Program for Action

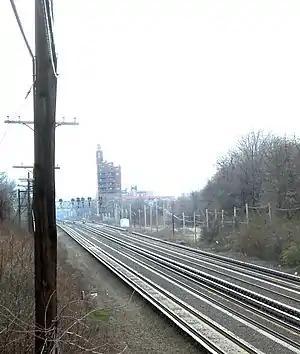
The super-express bypass would have used the outermost trackways of the Long Island Rail Road's Main Line (shown). LIRR service would use the four tracks shown here, which would have been the inner tracks of the bypass.

Phase I's flagship project was the 63rd Street–Southeast Queens line, which would stretch from the existing 57th Street subway station in Midtown Manhattan to the existing Laurelton LIRR station in Springfield Gardens. The construction of this line was to be split up into three parts. The first part, Route 131–A, would run from Sixth and Seventh Avenues in Manhattan below 63rd Street and the East River to Northern Boulevard. The next part, Route 131–B, the Super–Express Bypass Line, would continue along the LIRR right-of-way to Forest Hills. And finally, Route 131–D, the Southeastern Queens Line, would build a branch of the Queens Boulevard Line at Briarwood through Downtown Jamaica to Springfield Gardens via the LIRR's Atlantic Branch, with a ramp to eliminate the Jamaica Avenue elevated structure in Downtown Jamaica.